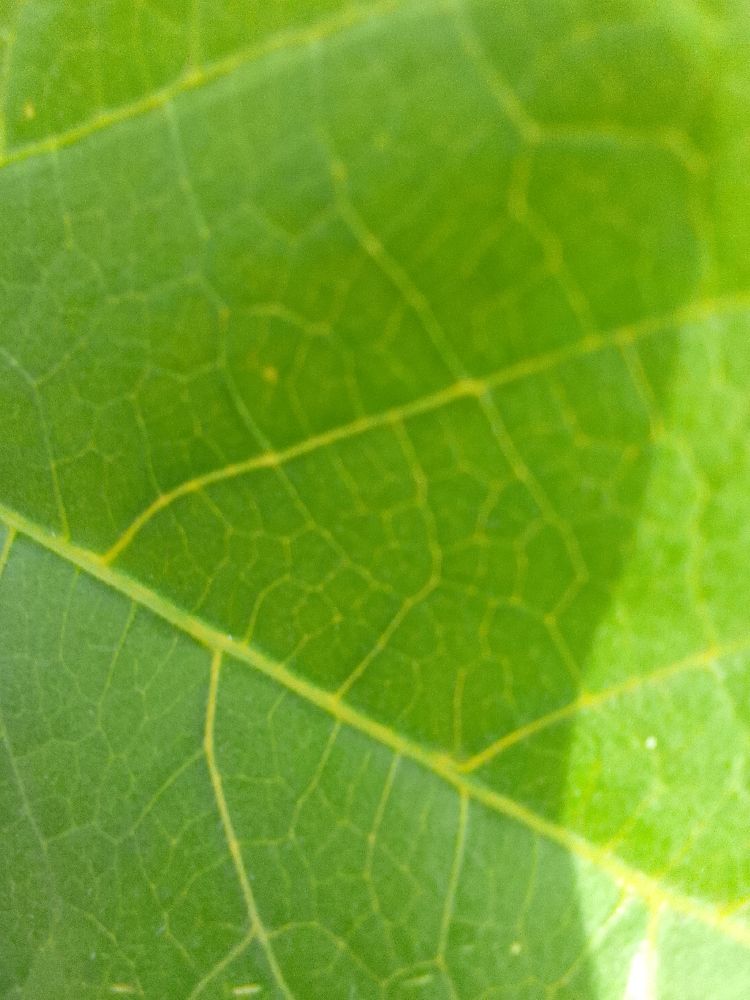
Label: healthy